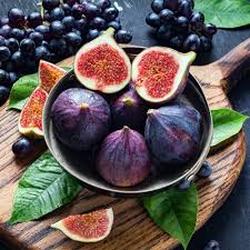
Label: Fig